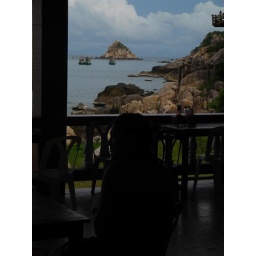
Melisa in the foreground, reading her book and enjoying the ocean view.